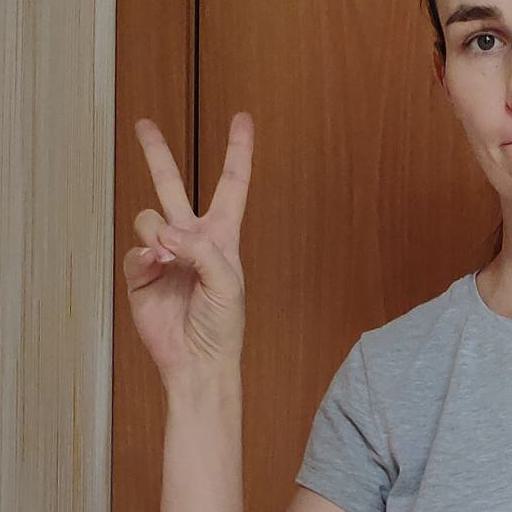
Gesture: peace